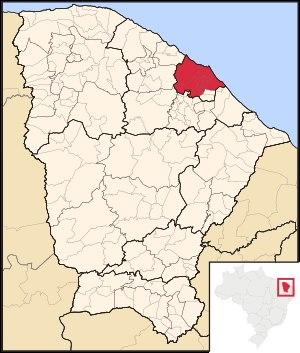
La microrégion de Fortaleza est l'une des deux microrégions qui subdivisent la mésorégion métropolitaine de Fortaleza, dans l'État du Ceará au Brésil.